Secunderabad

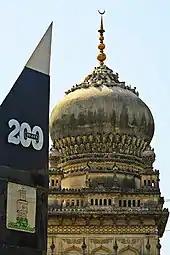
Banner celebrating 200 years of Secunderabad

The area around Secunderabad changed hands among various rulers, and the area was part of Nizam's Hyderabad by the 18th century.